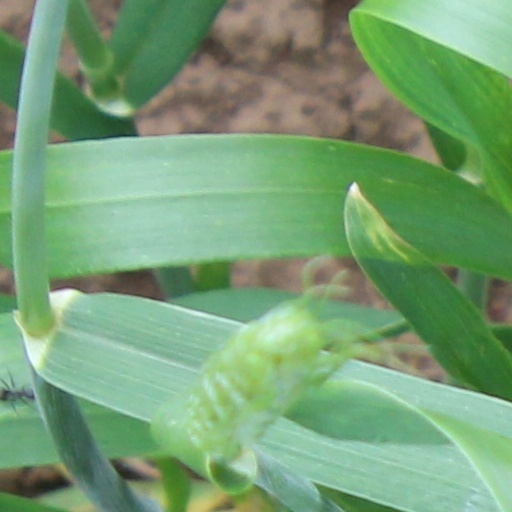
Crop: wheat